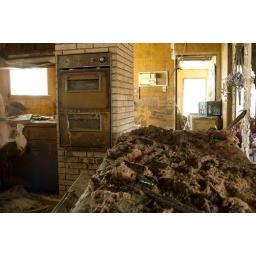
golden light in ruined home